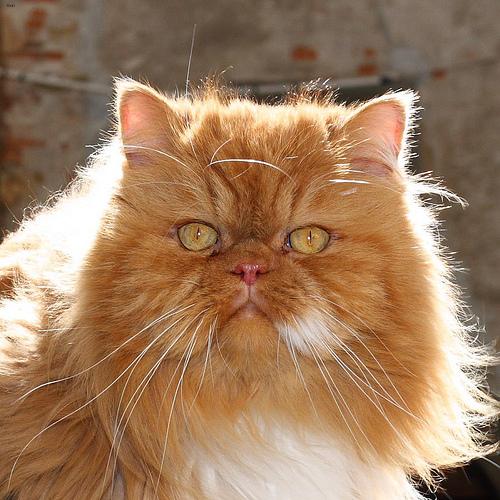
Breed: Persian